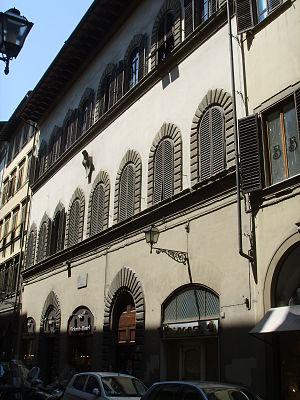
Carlo Lorenzini est un journaliste et écrivain italien. Critique dramatique en complément de son métier de fonctionnaire affecté à la censure, il est l'auteur, sous le pseudonyme de Carlo Collodi, du chef-d'œuvre mondial de la littérature enfantine Les Aventures de Pinocchio.